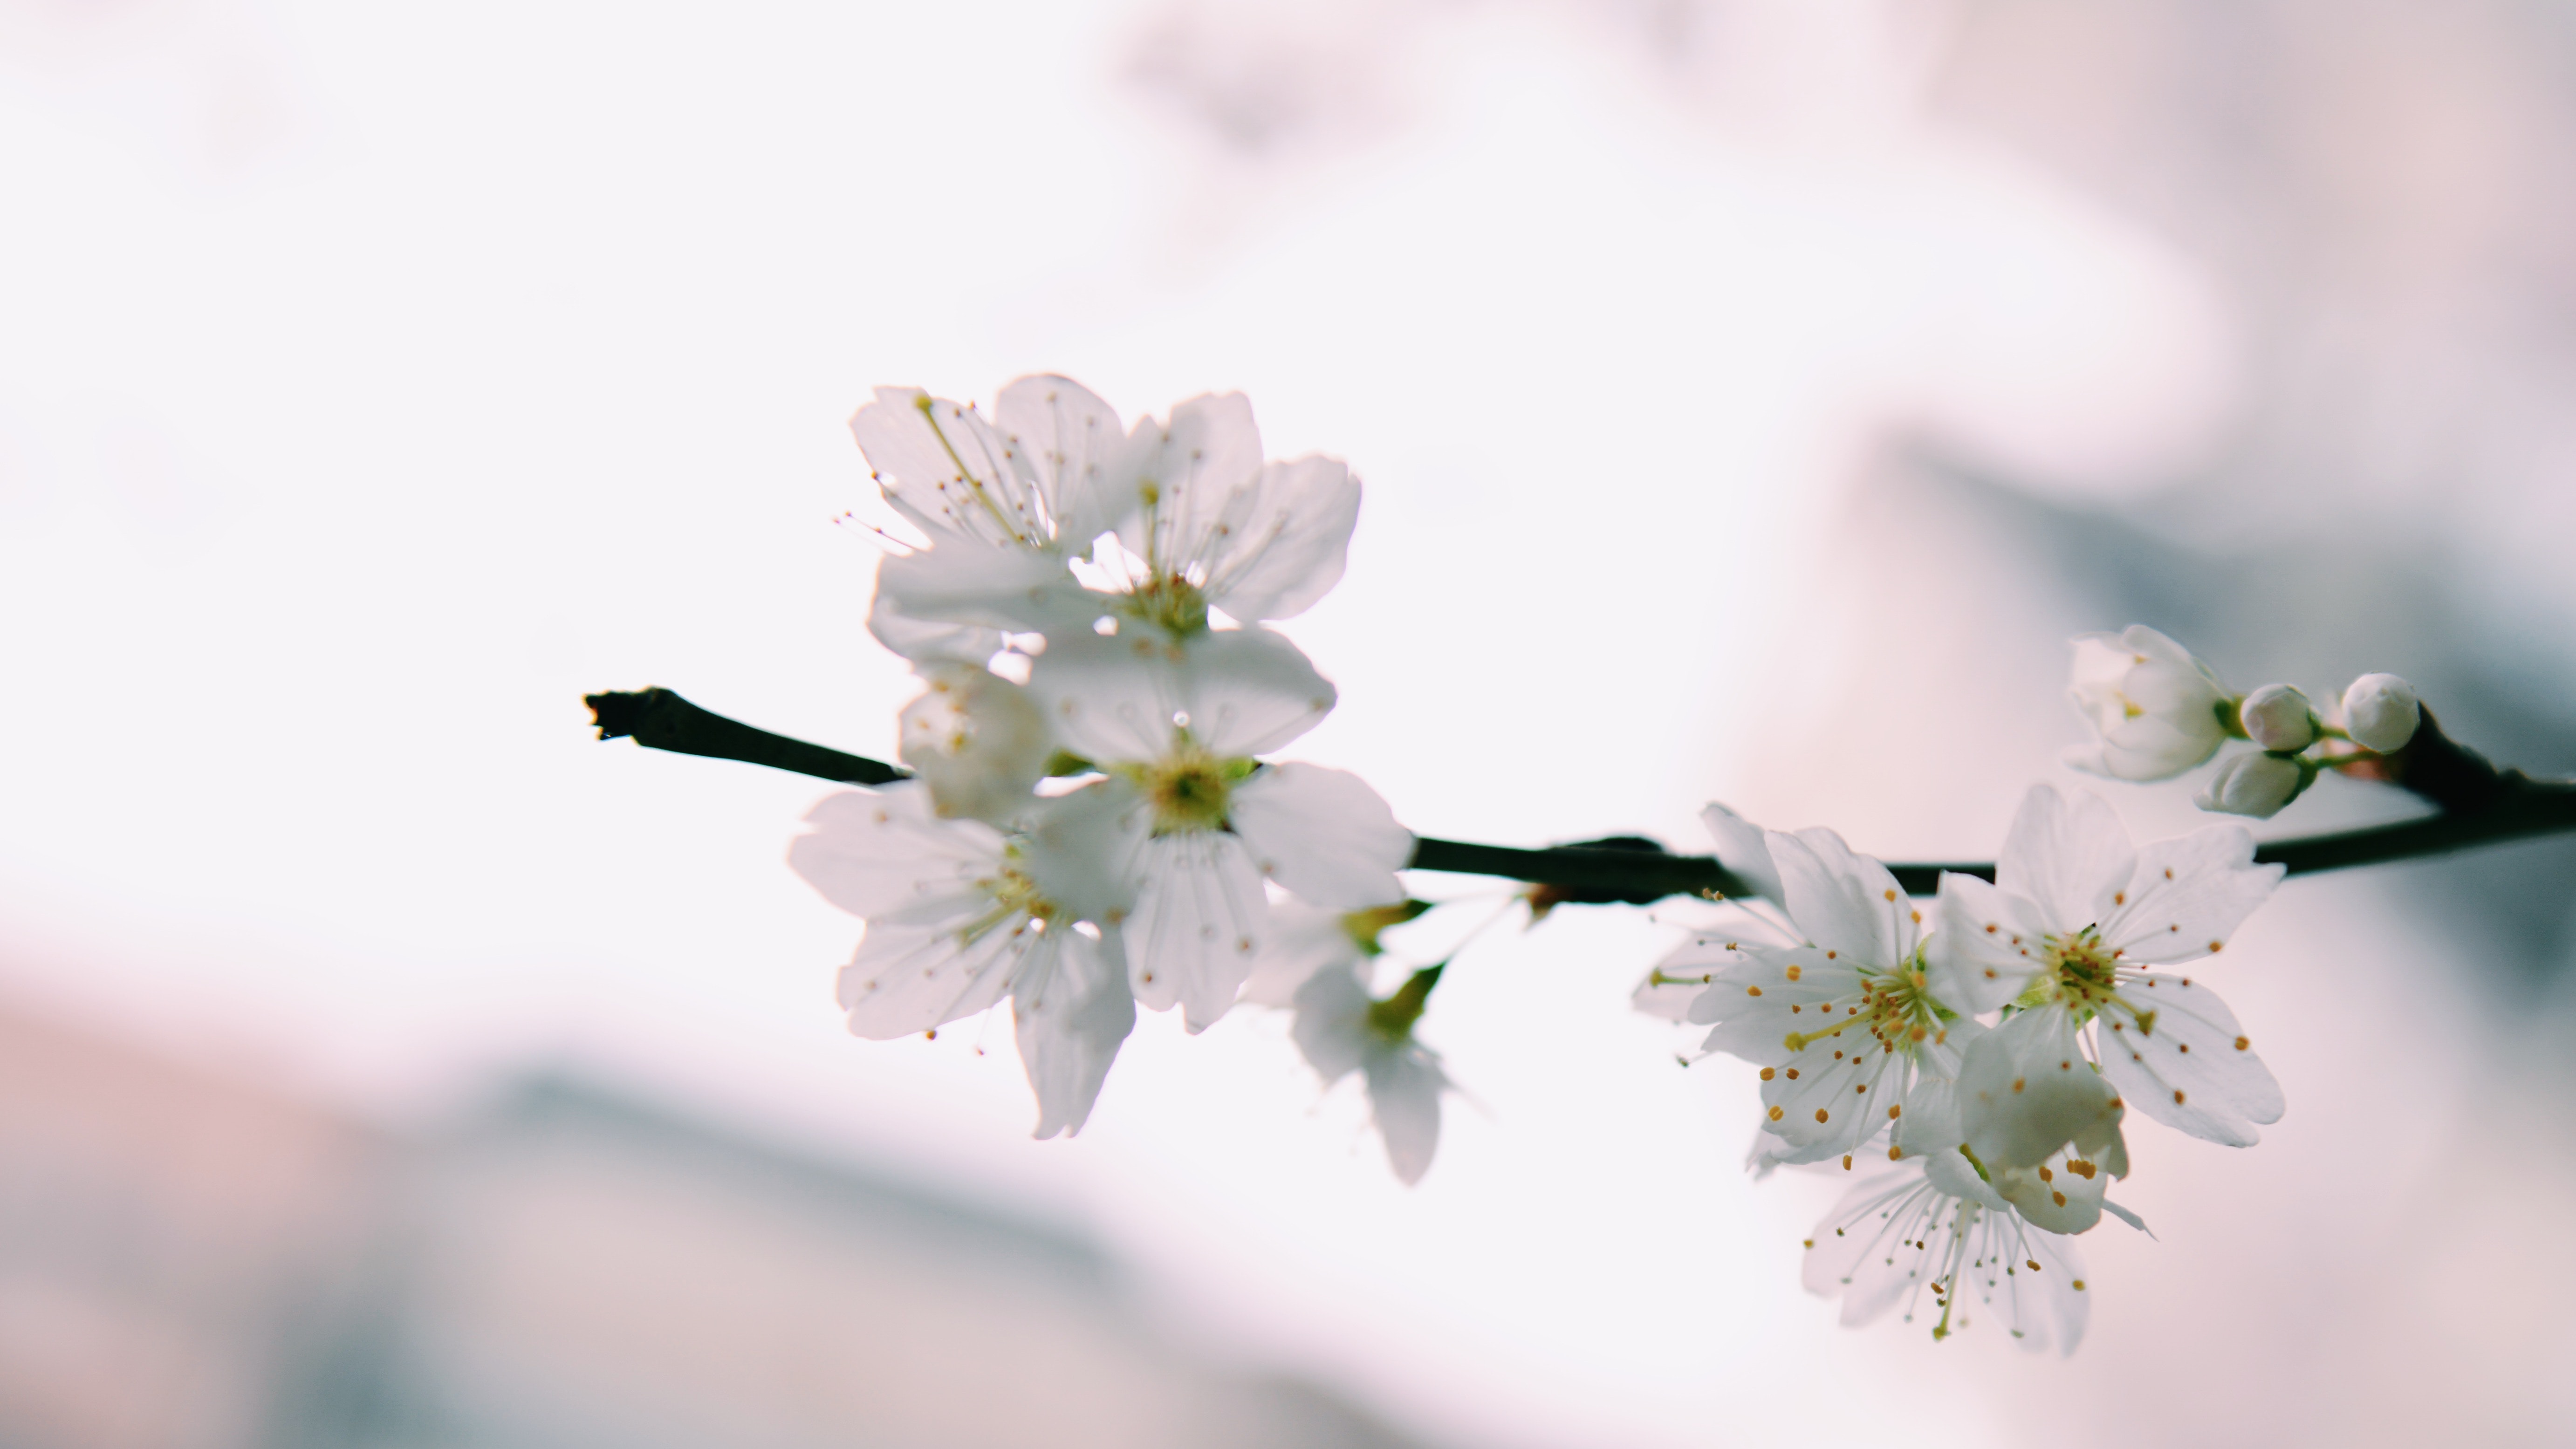
flower, white, blossom, spring, petal, plant, cherry blossom, branch, twig, flowering plant, prunus spinosa, tree, photography, shadbush, prunus, macro photography, wildflower